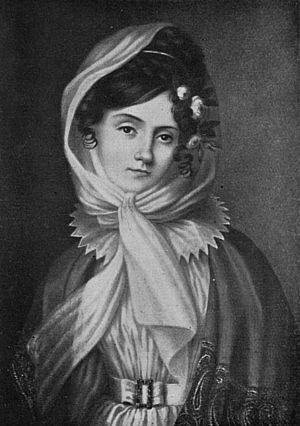
Maria Szymanowska, née Marianna Agata Wołowska à Varsovie le 14 décembre 1789 et morte à Saint-Pétersbourg en Russie le 25 juillet 1831, est une compositrice polonaise et l'une des premières pianistes virtuoses professionnelles du XIXᵉ siècle.